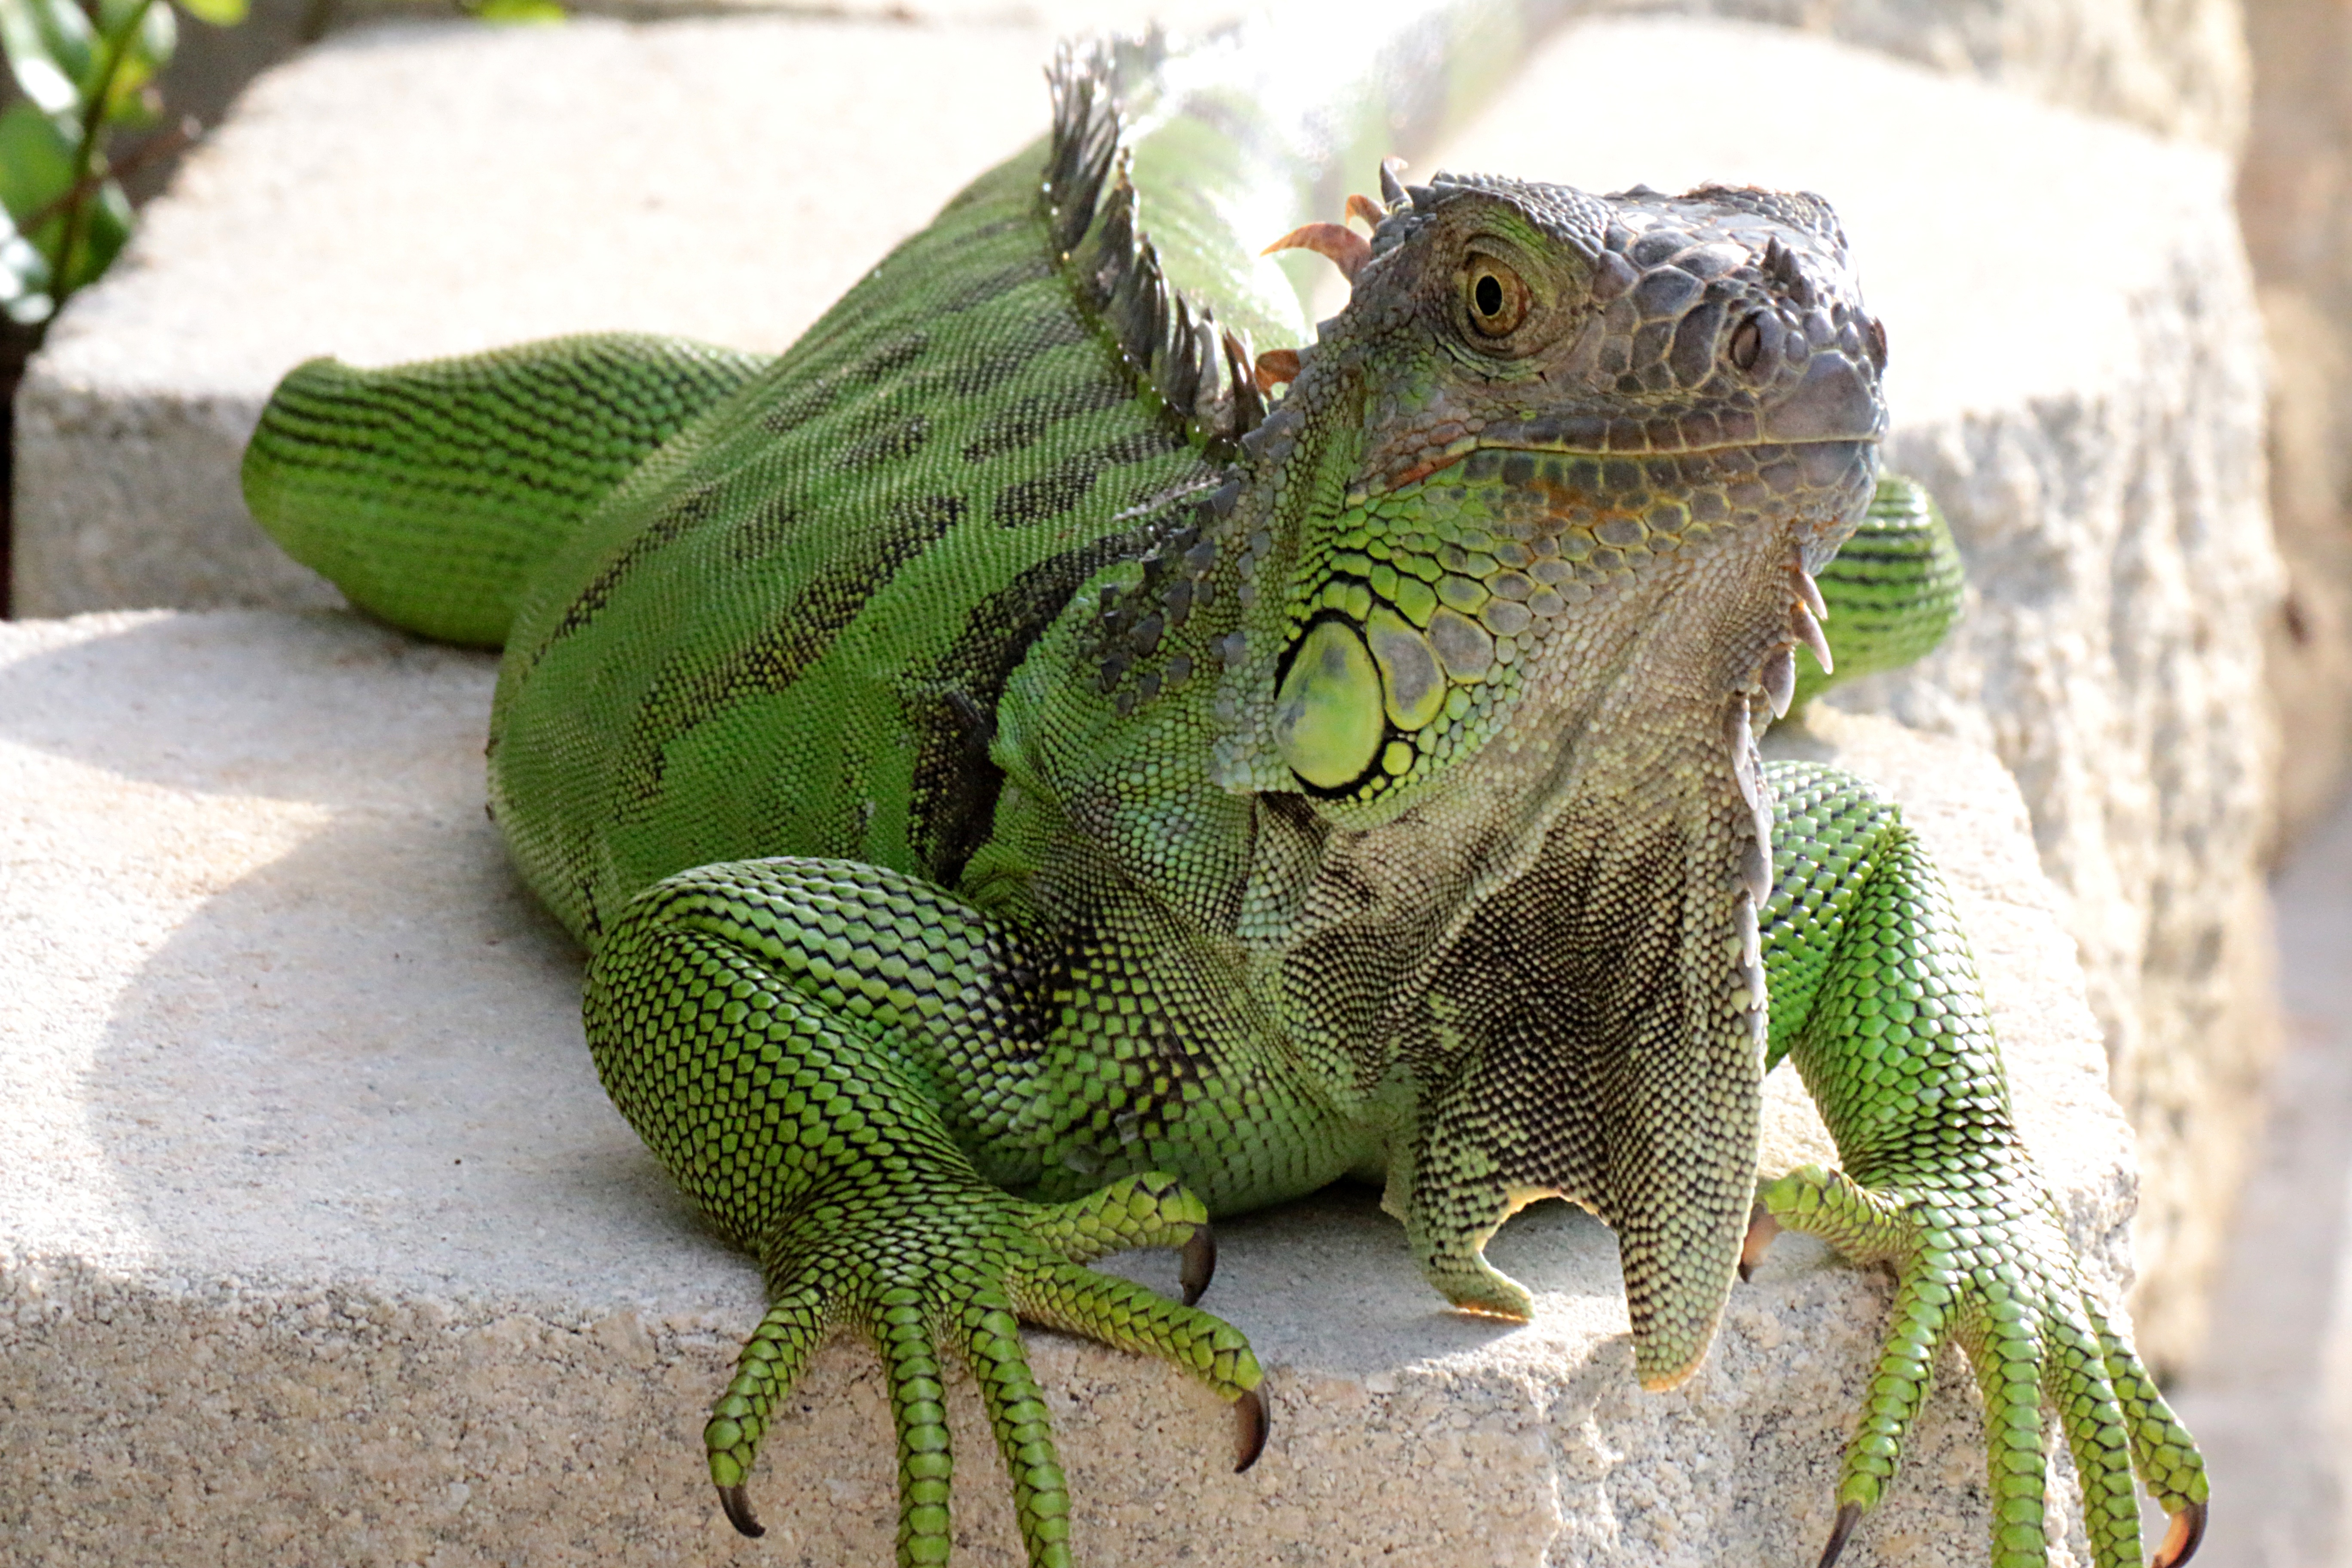
wildlife, green, reptile, iguana, fauna, lizard, green lizard, chameleon, vertebrate, iguania, lacerta, agamidae, scaled reptile, lacertidae, african chameleon